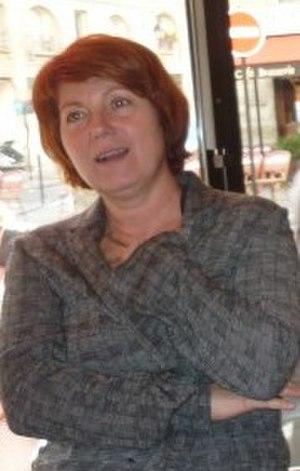
Véronique Genest, comédienne française.